Pieter Jan Leusink

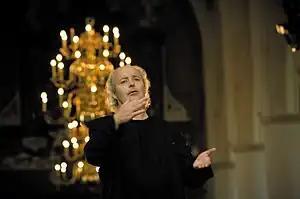
Pieter Jan Leusink

He studied organ in Zwolle at the Municipal Conservatory and took conducting lessons from Gottfried van der Horst. He founded the Stadsknapenkoor Elburg (Elburg City Boys' Choir) in April 1981 and founded three musical events in Elburg's St Nicholas Church, a Festival of Lessons and Carols in December, J.S. Bach's St Matthew Passion (BWV 244) during the Easter season, and summer concerts in July and August. He began conducting the Holland Boys Choir in 1984; currently it has 80 singers.